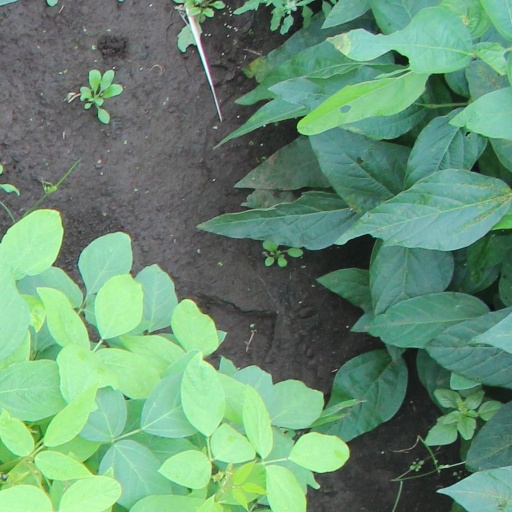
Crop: soybean